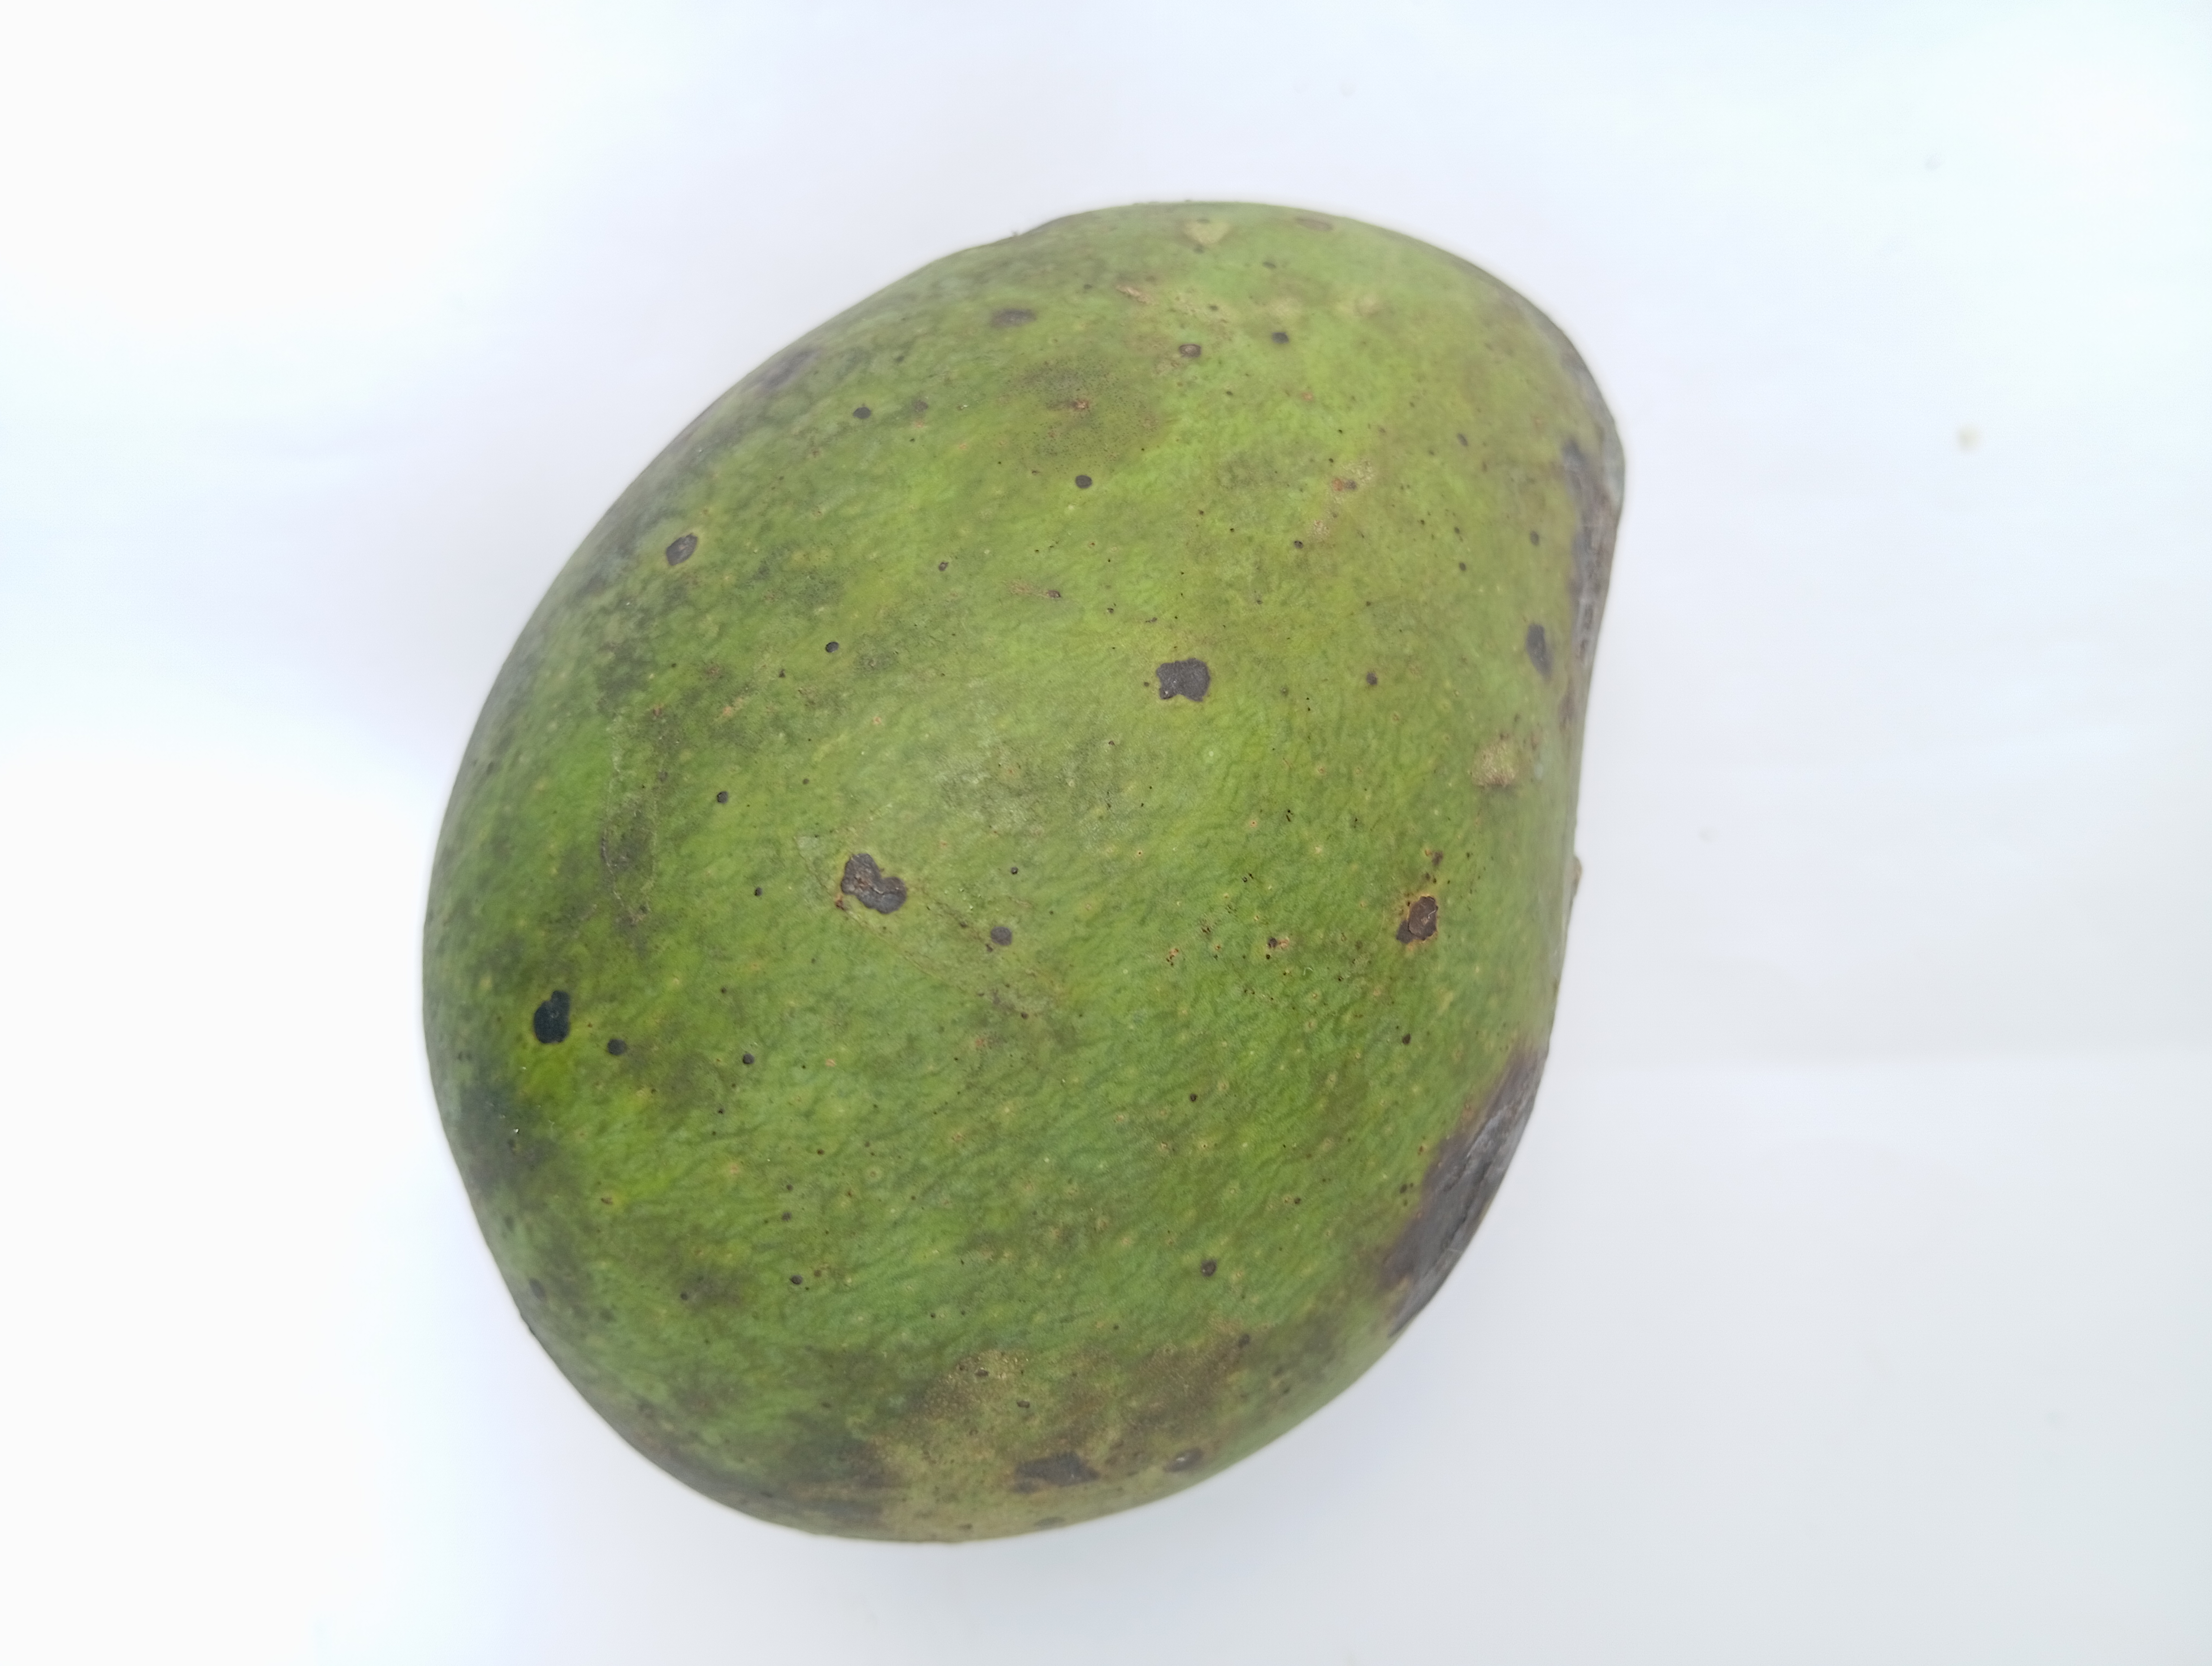
Mango variety: Harivanga